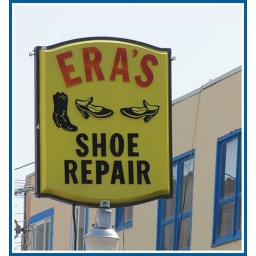
The ladies shoes are displayed in an uncomfortable alignment on the sign at ERA's shoe repair in Anchorage, Alaska.